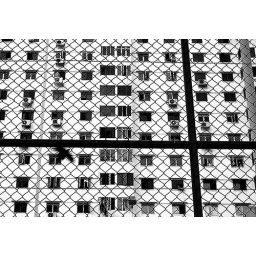
Crow fly in a retained basket ball court in HDB area, Singapore, 2006.